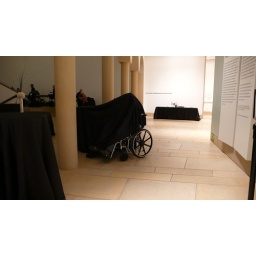
this guy made that red thing by the cpe building